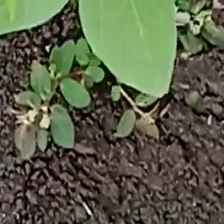
Weed species: Choti_dudhi_(Euphorbia_hirta)